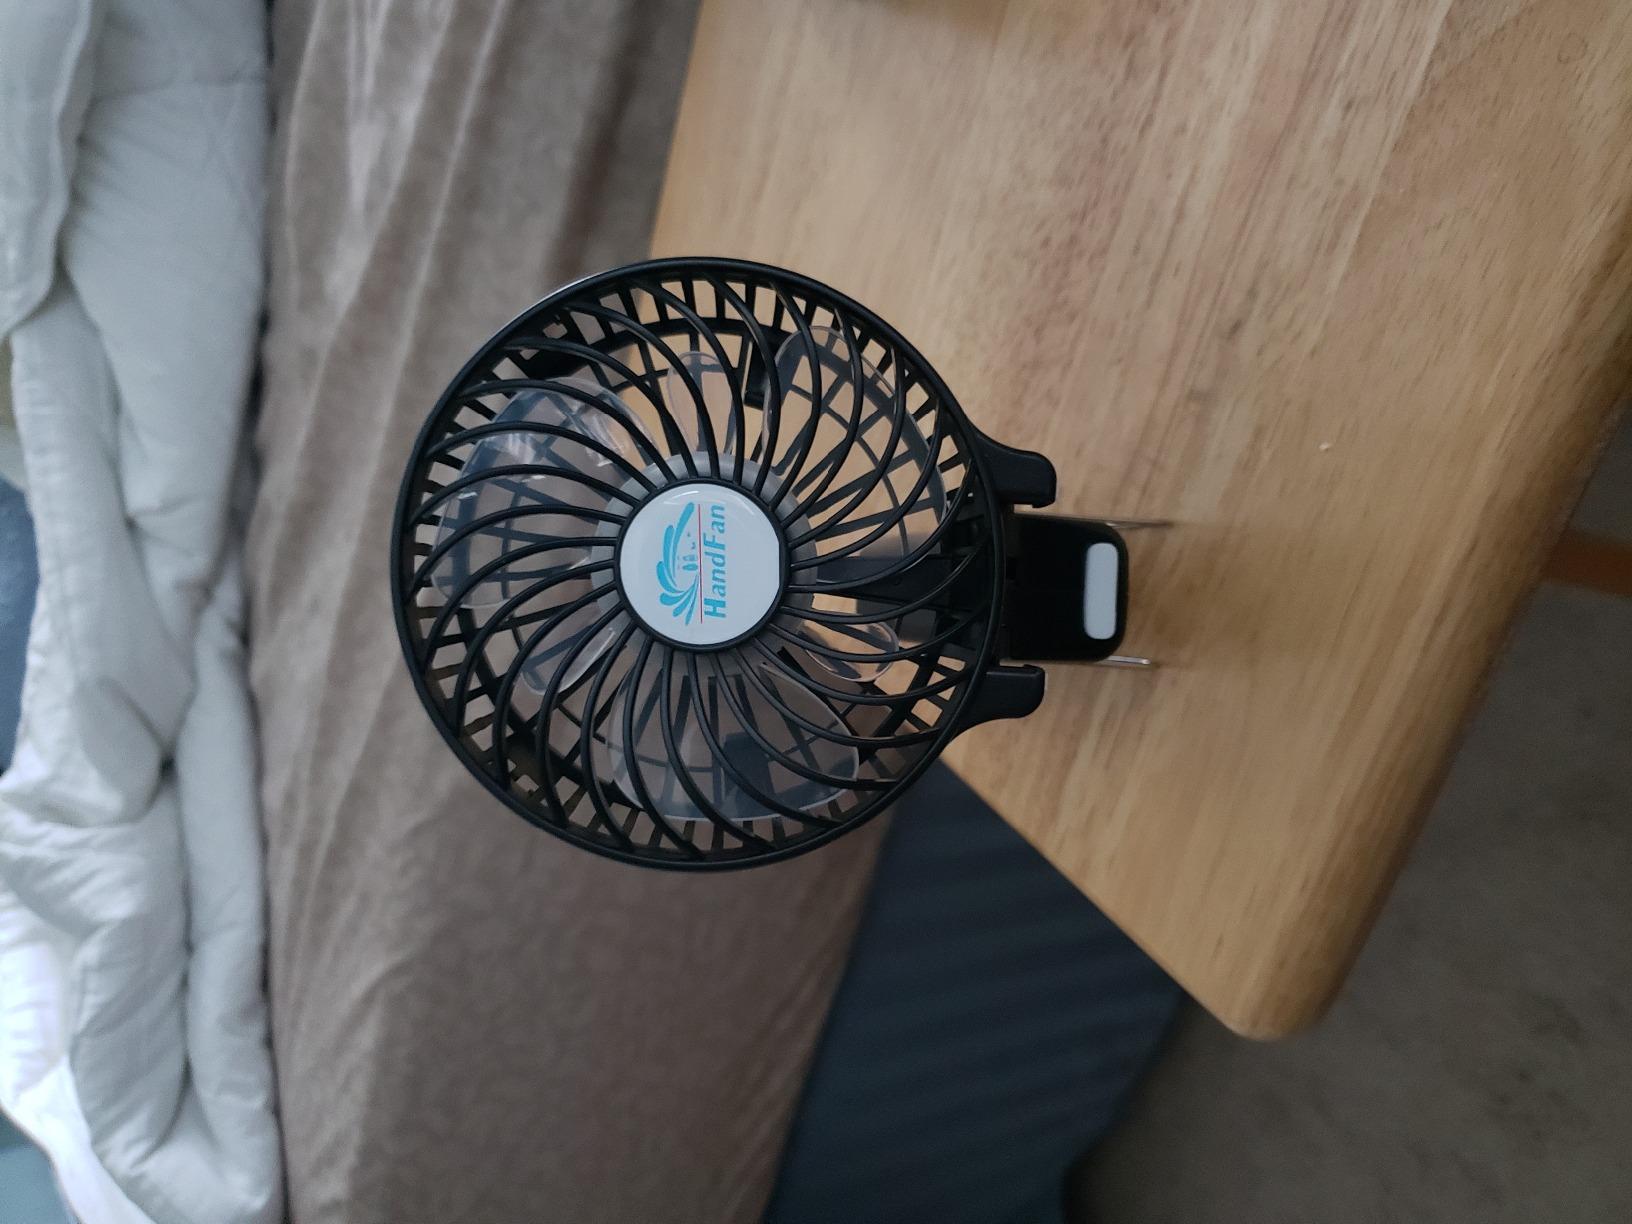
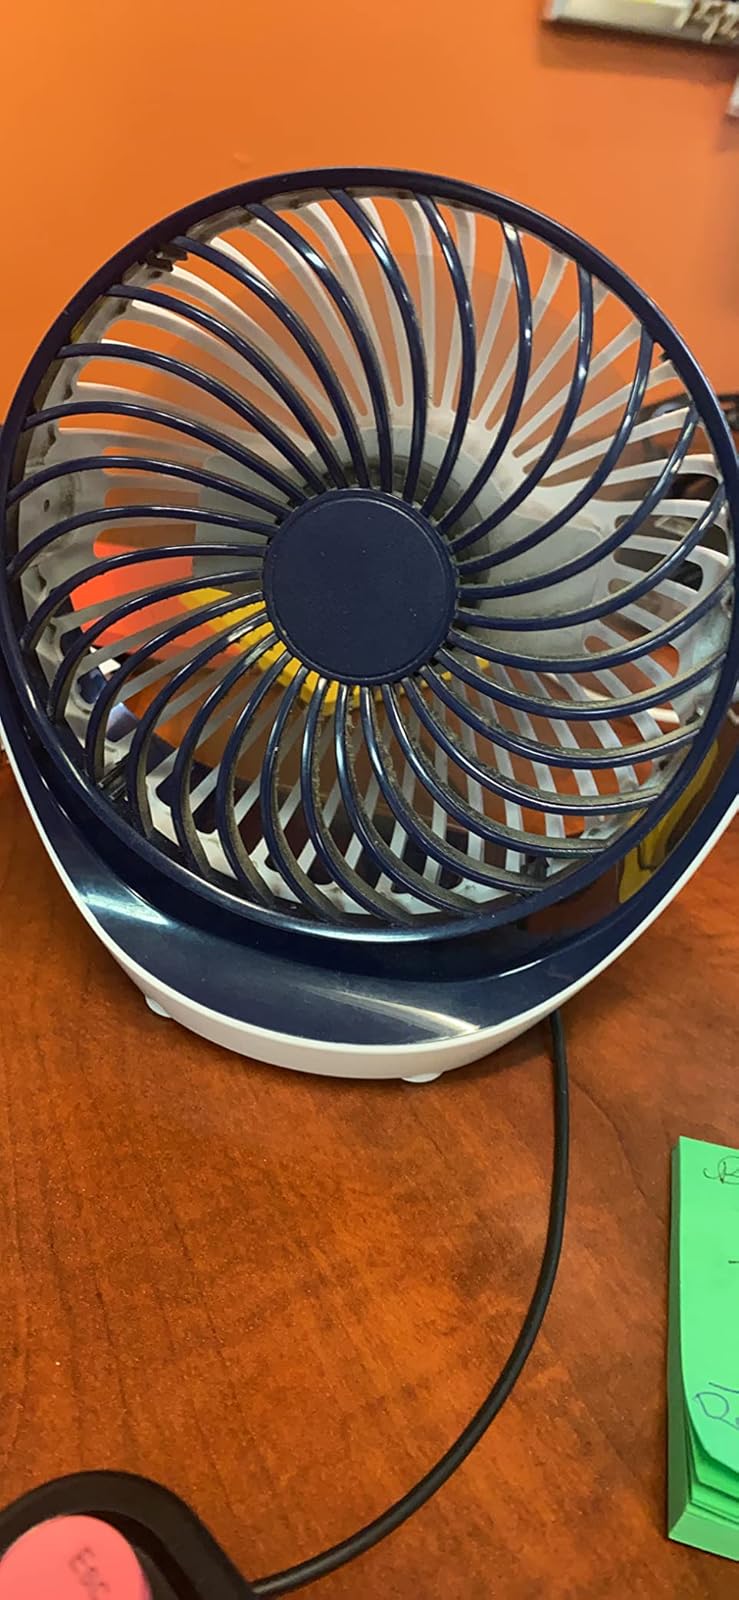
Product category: fan
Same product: no